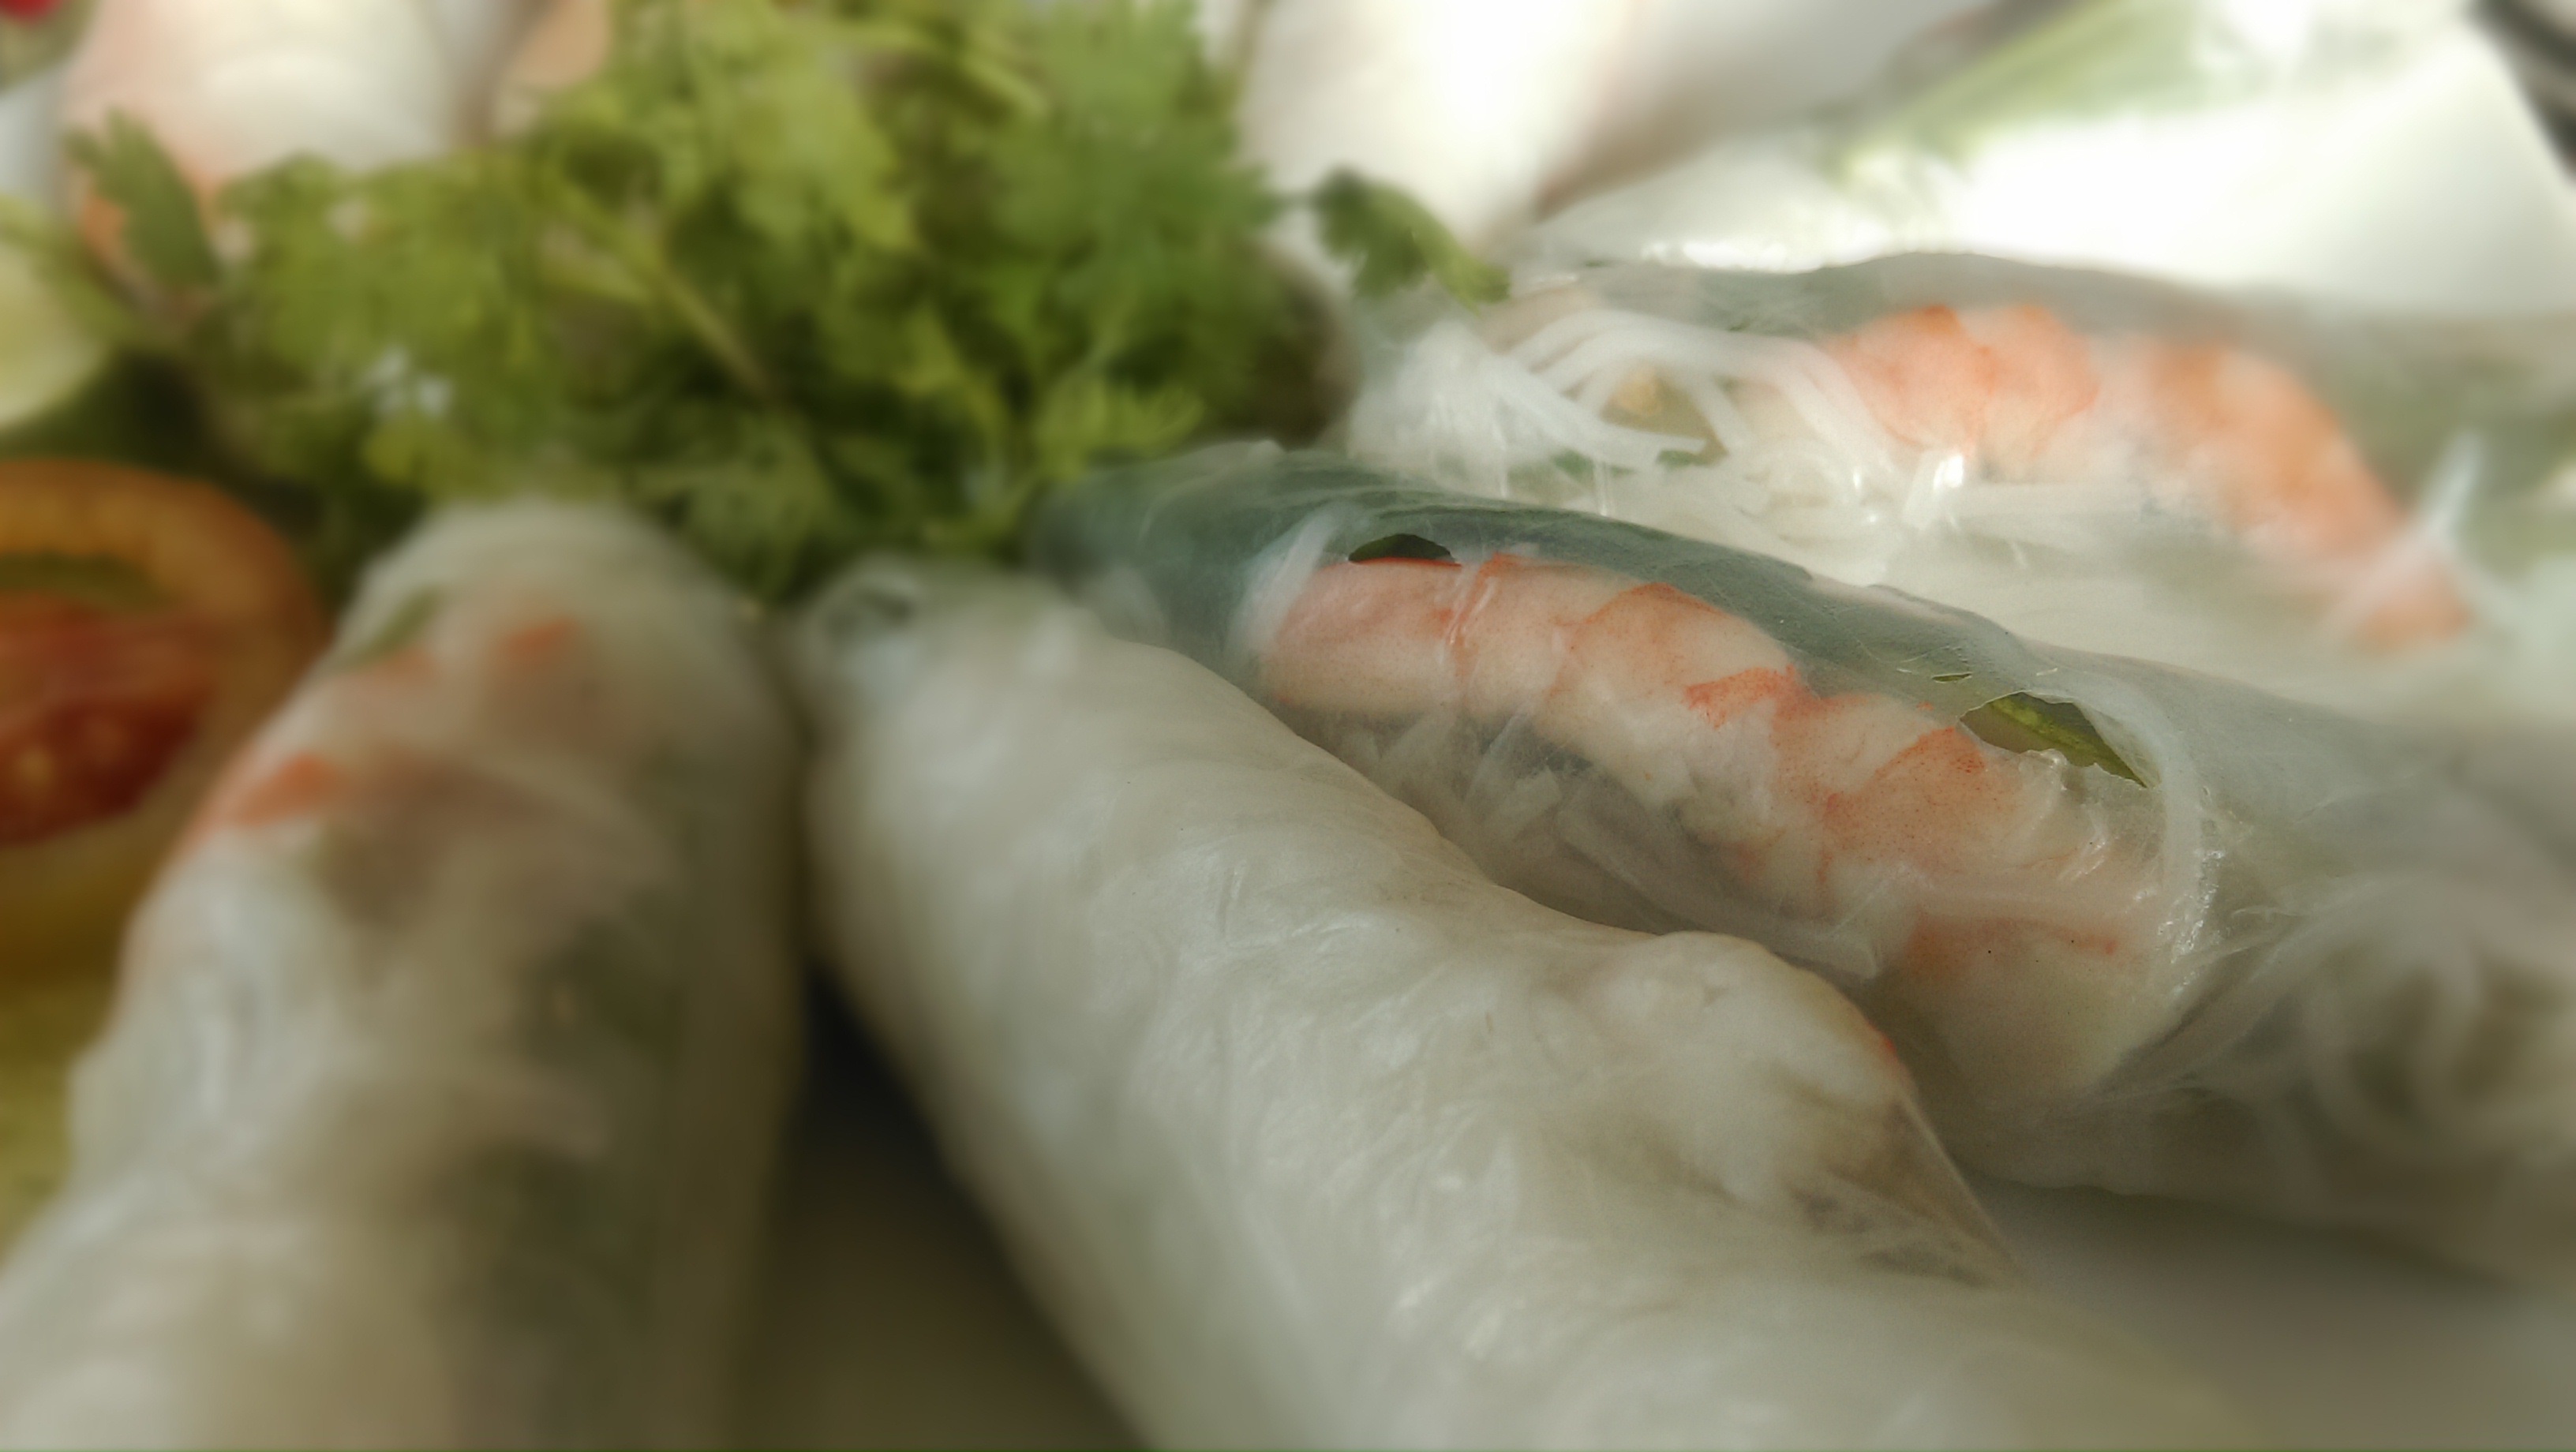
asian, dish, meal, food, chinese, cooking, seafood, kitchen, asia, fish, cuisine, asian food, vietnamese, rolls, china, chinese food, dim sum, spring rolls, nem r n, spring roll, vietnamese food